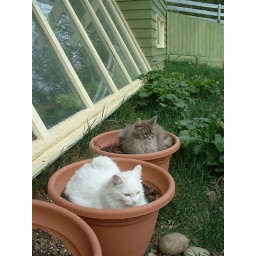
cats in pots 002